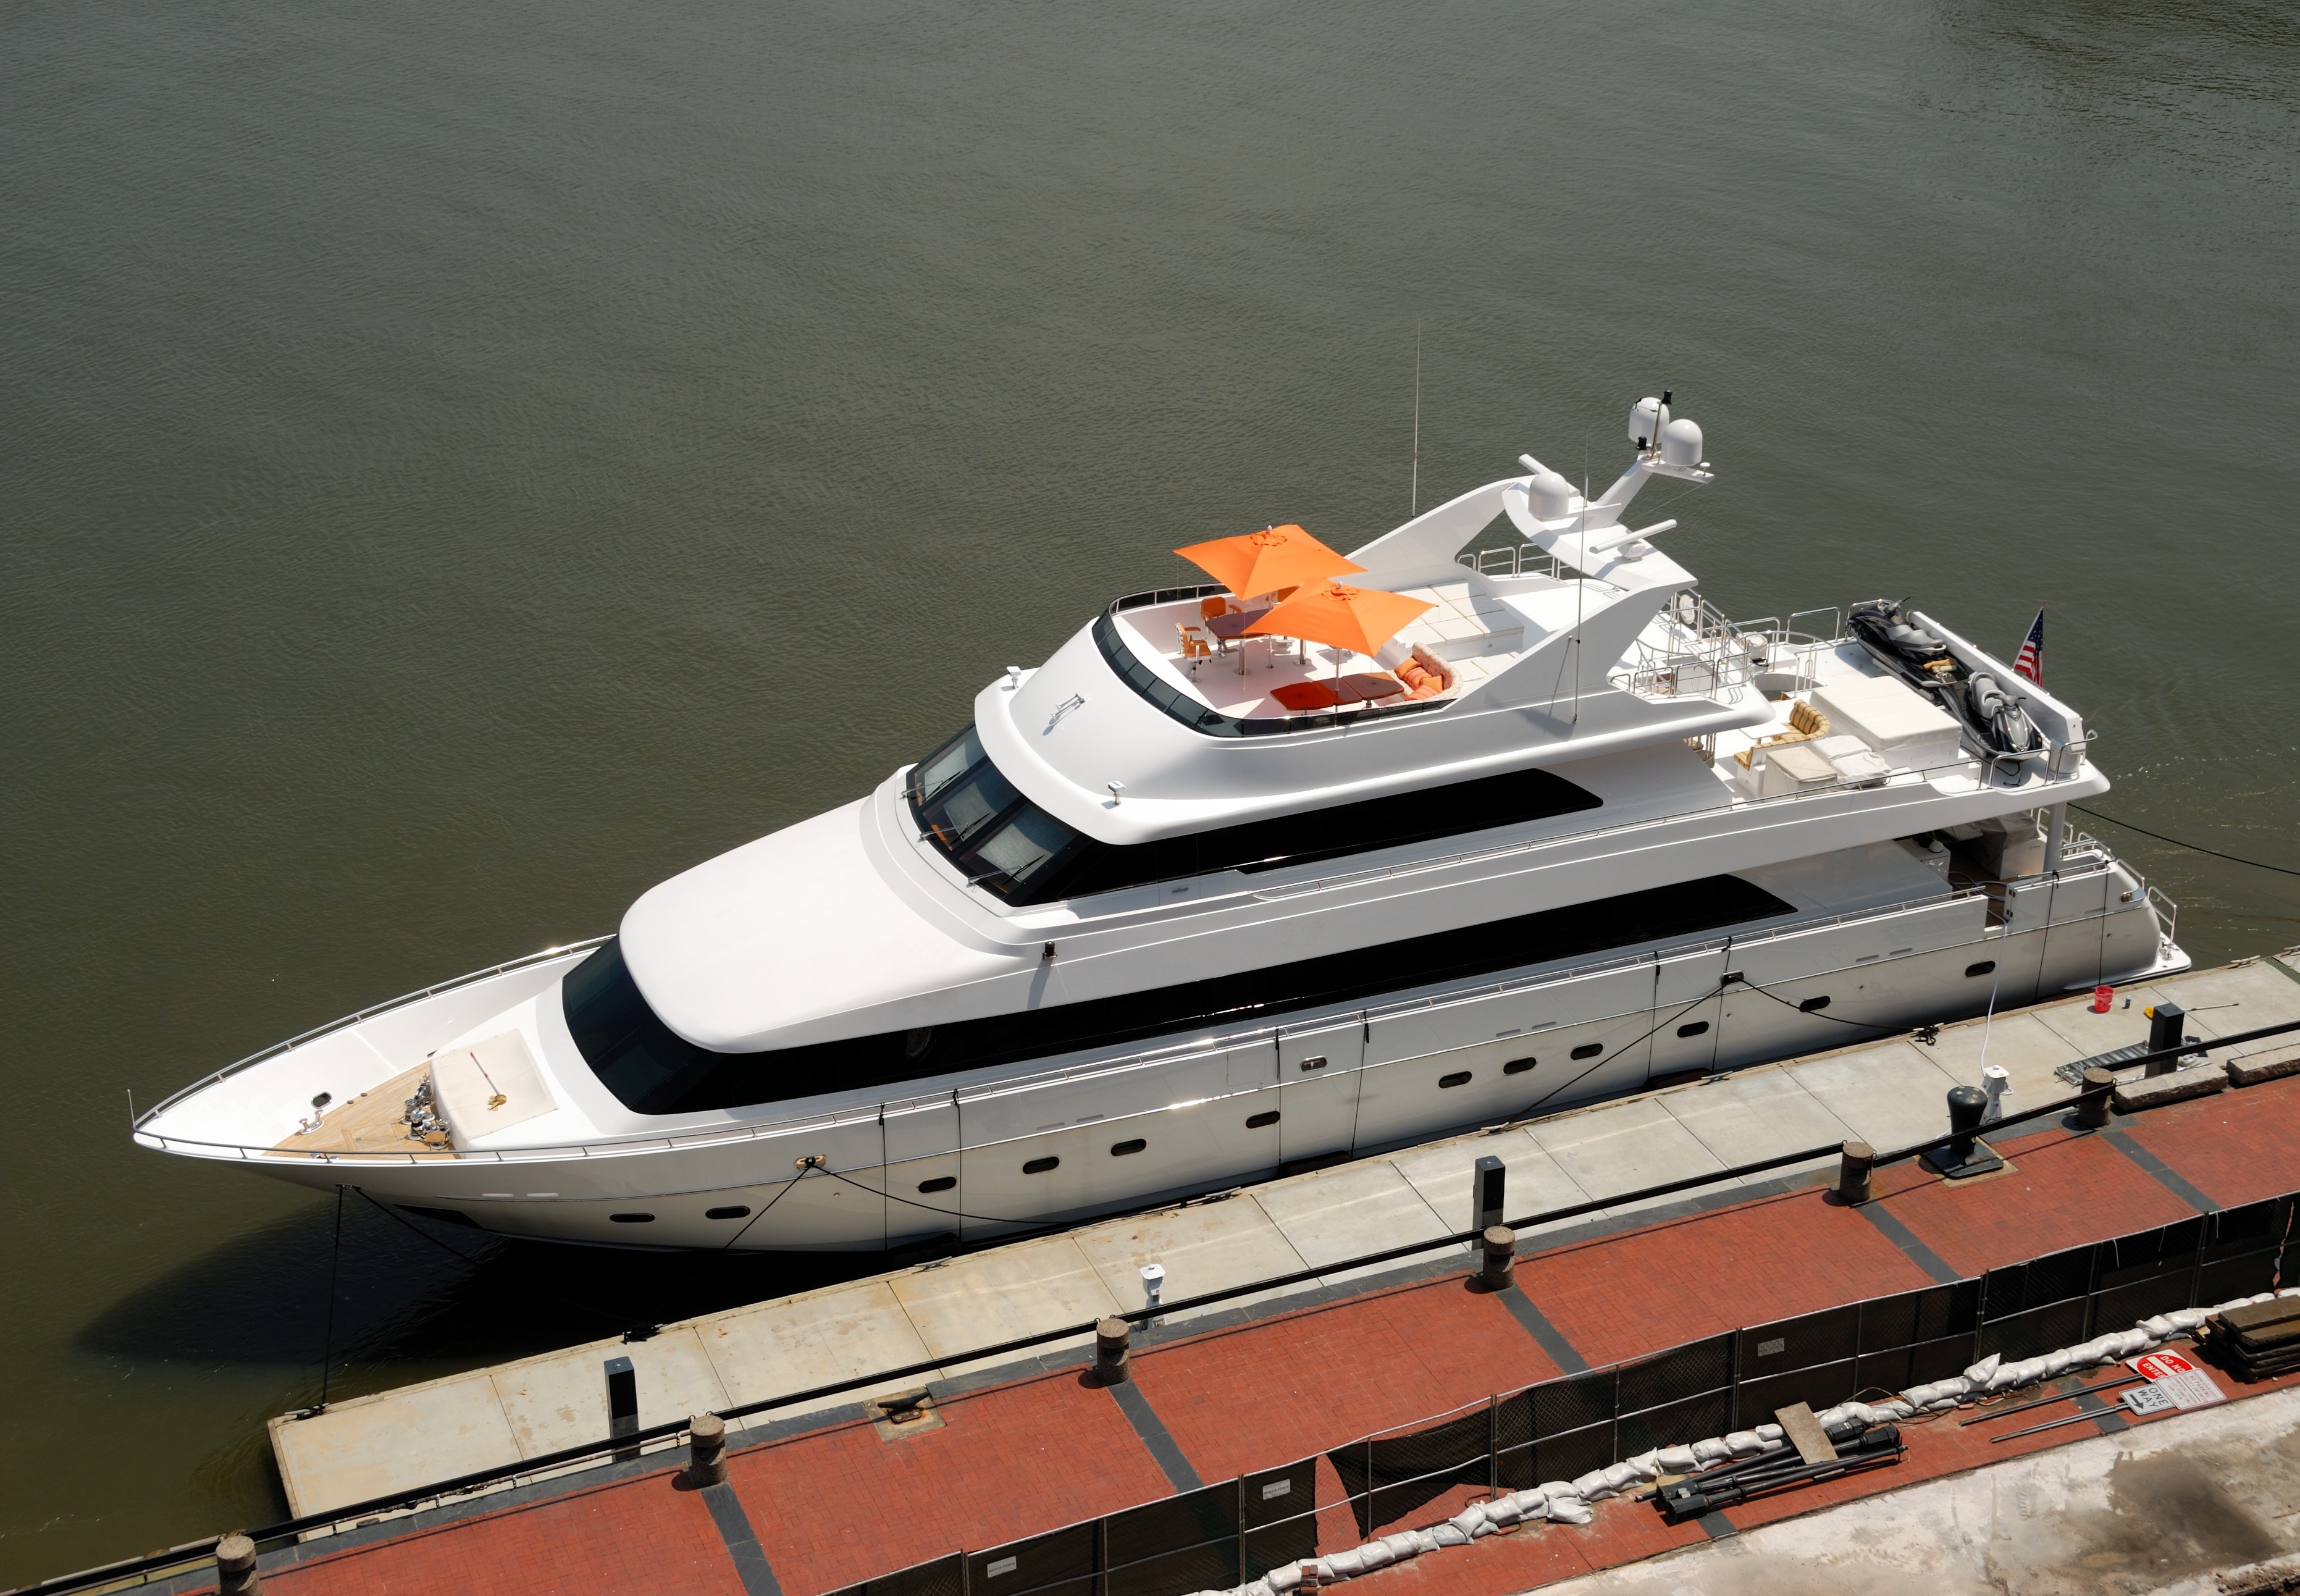
sea, water, nature, dock, deck, white, boat, ship, vacation, travel, transportation, transport, vessel, vehicle, tropical, yacht, marina, speed, lifestyle, leisure, motorboat, nautical, boating, marine, watercraft, yachting, wealth, moored, passenger ship, luxury yacht